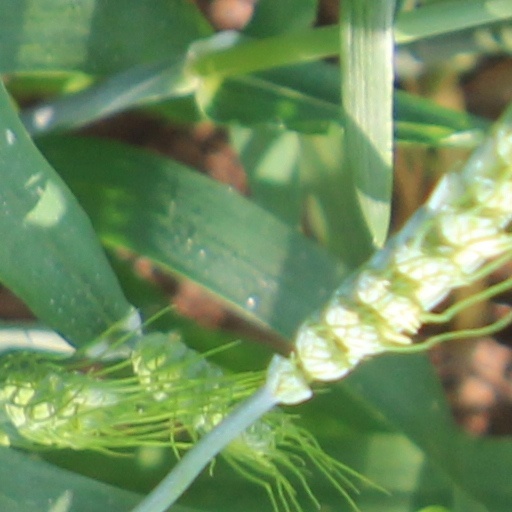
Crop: wheat